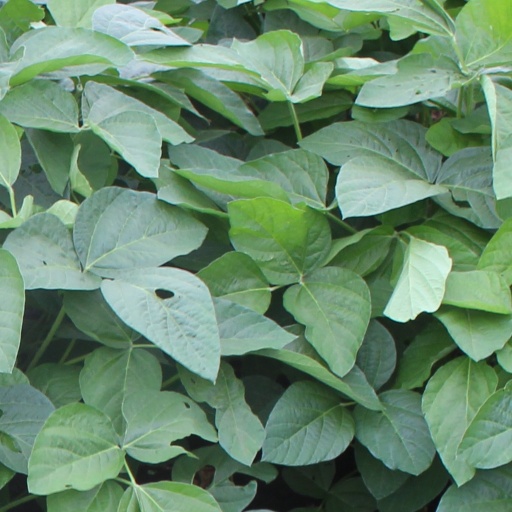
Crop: soybean